Oregon Zoo

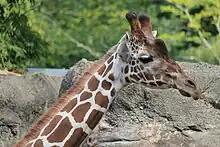
Giraffe at the Africa Savanna exhibit.

The zoo at its current site opened on July 3, 1959. It was renamed the Portland Zoological Gardens at that time, but remained commonly known as the Portland Zoo. The elephants and big cats were not moved to the new zoo until November. A new interchange was constructed on the adjacent freeway, the Sunset Highway, for better access to the new zoo.